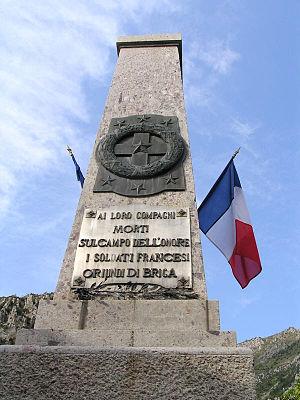
Mémorial à La Brigue construit quand il faisait partie de l'Italie. L'épitaphe est ainsi libellé: LEURS CAMARADES MORTS SUR LE CHAMP D'HONNEUR LES SOLDATS FRANÇAIS NATIFS DE LA BRIGUE